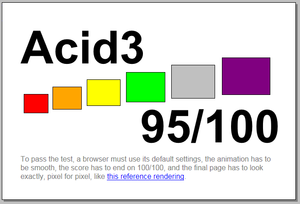
Acid 3 test avec IE9 DP4 1.9.7916.6000 Español: Test Acid3 en IE9 DP4 1.9.7916.6000